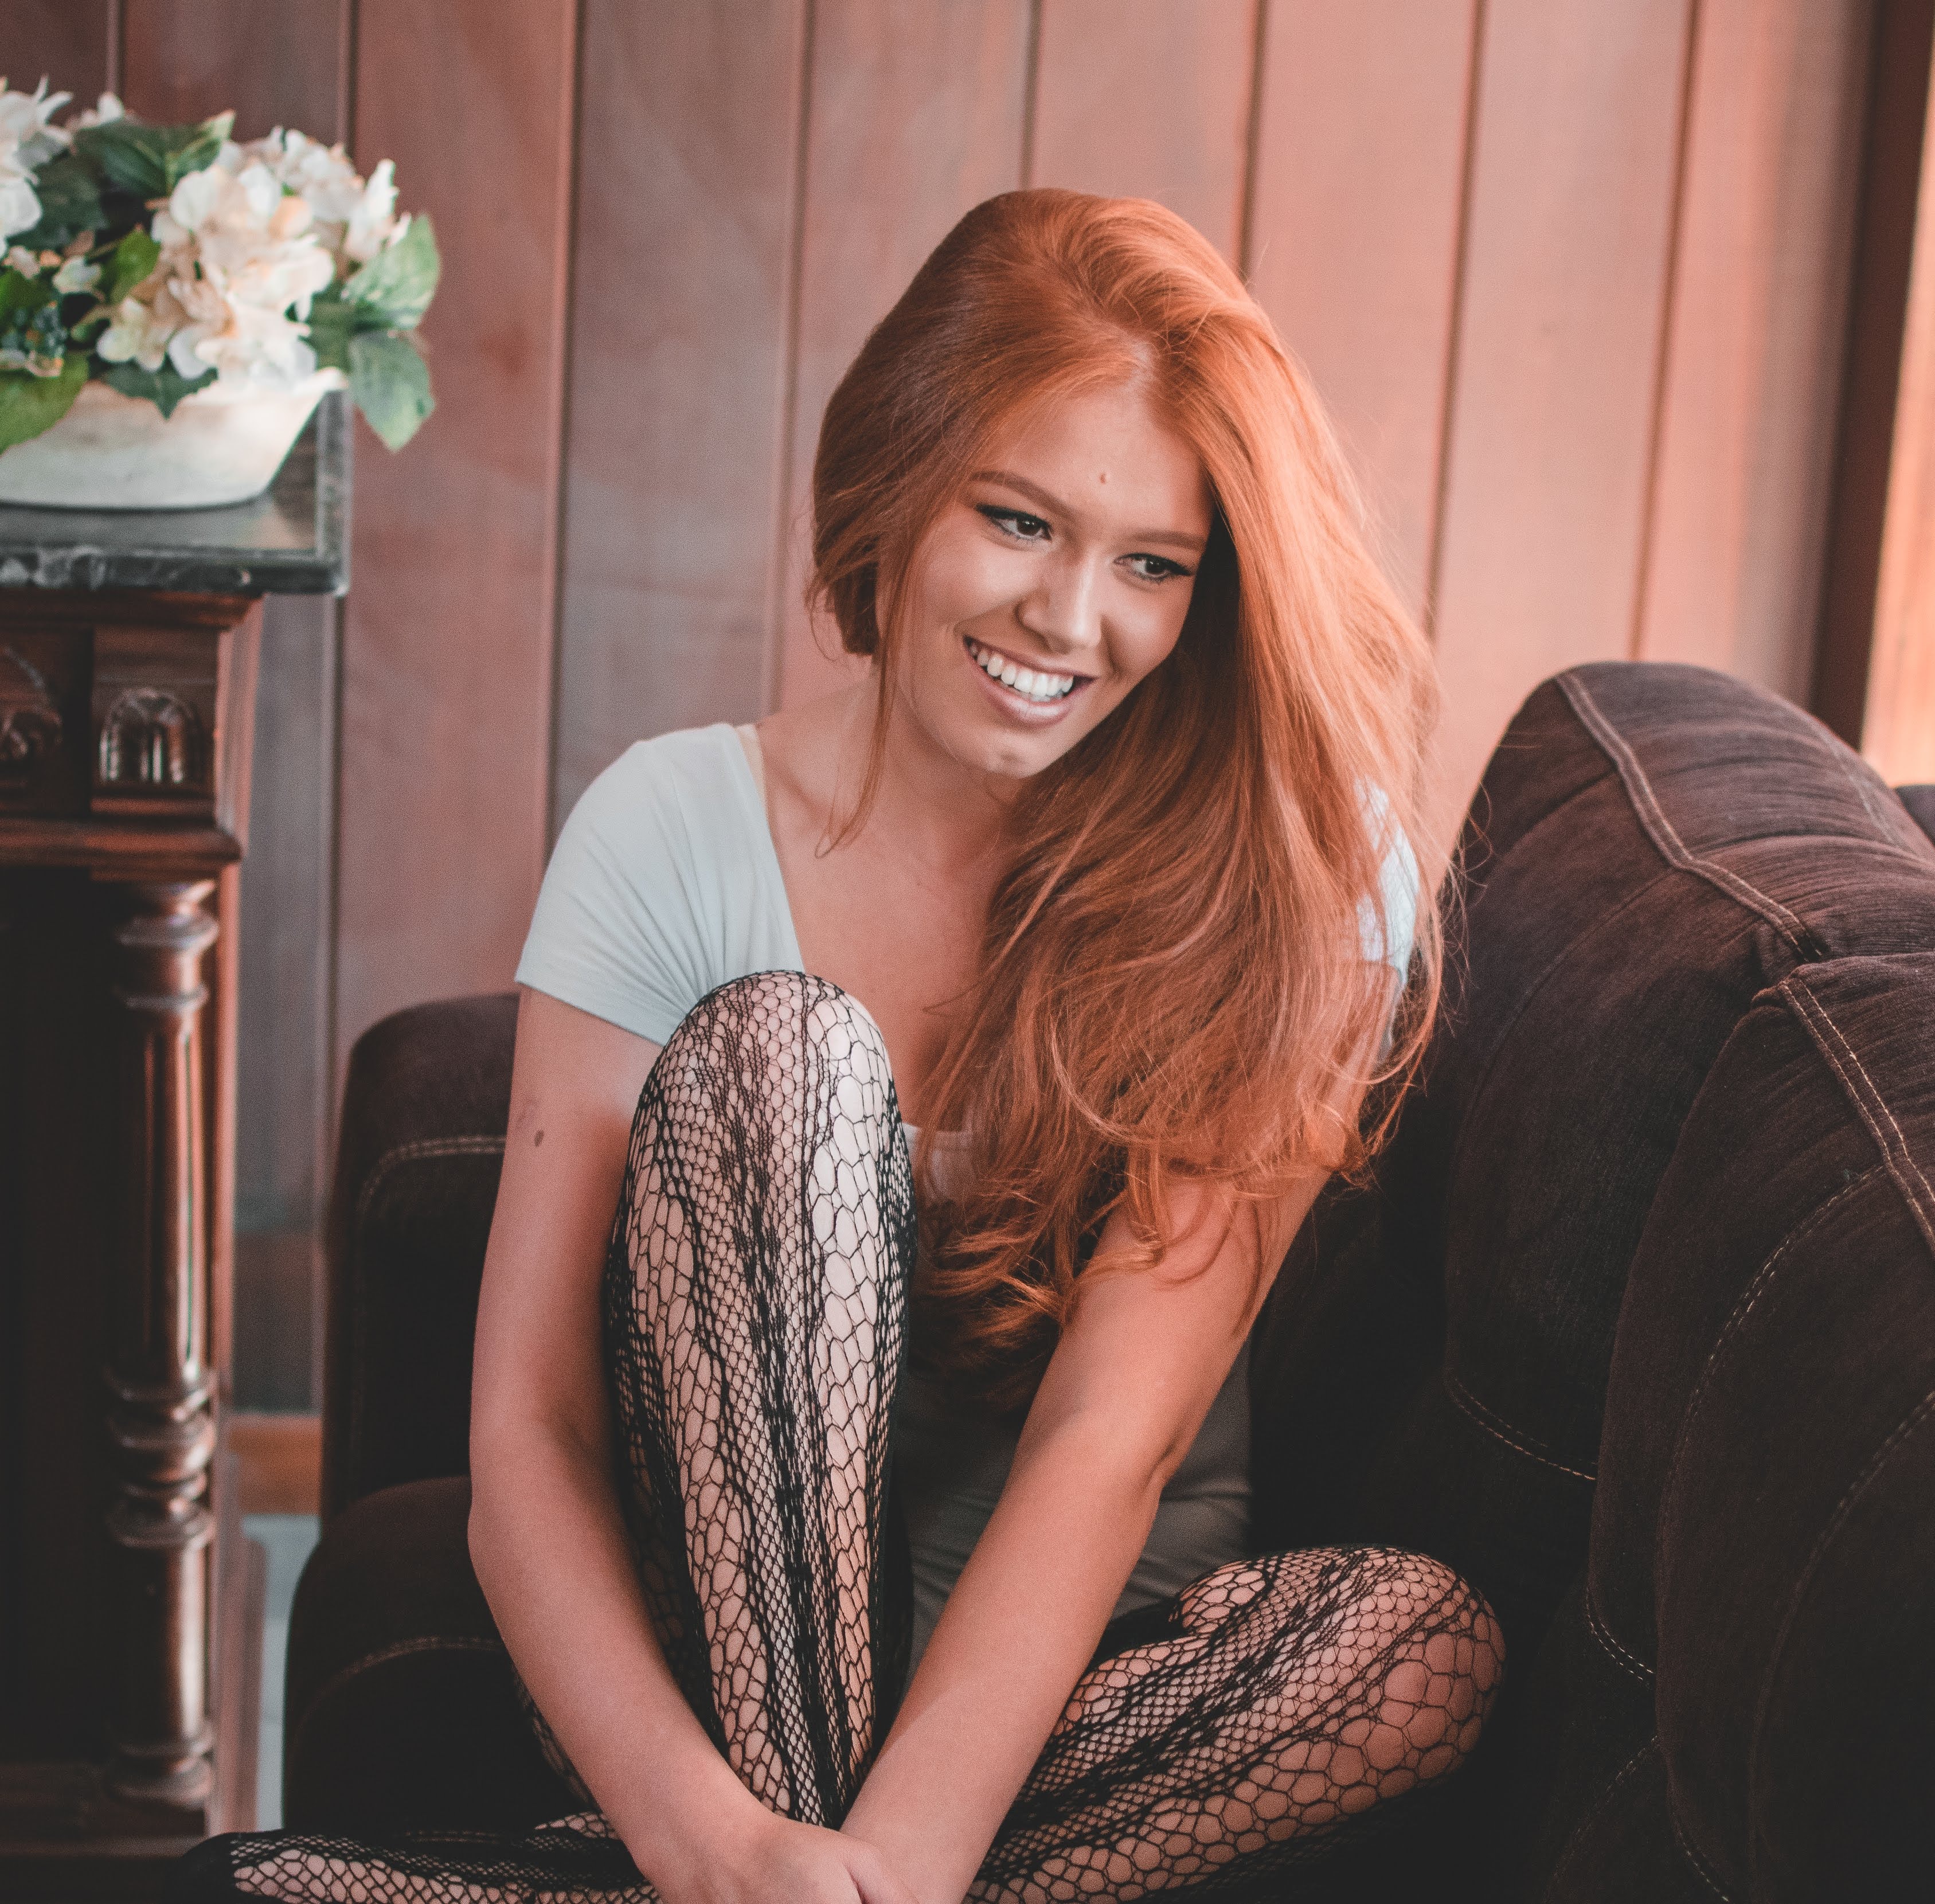
hair, sitting, beauty, blond, long hair, photo shoot, leg, brown hair, arm, shoulder, photography, smile, footwear, human leg, wool, hand, dress, model, portrait photography, cactus, happy, portrait, flower